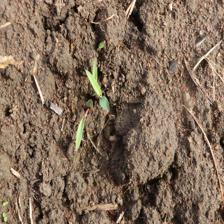
Label: Sorghum